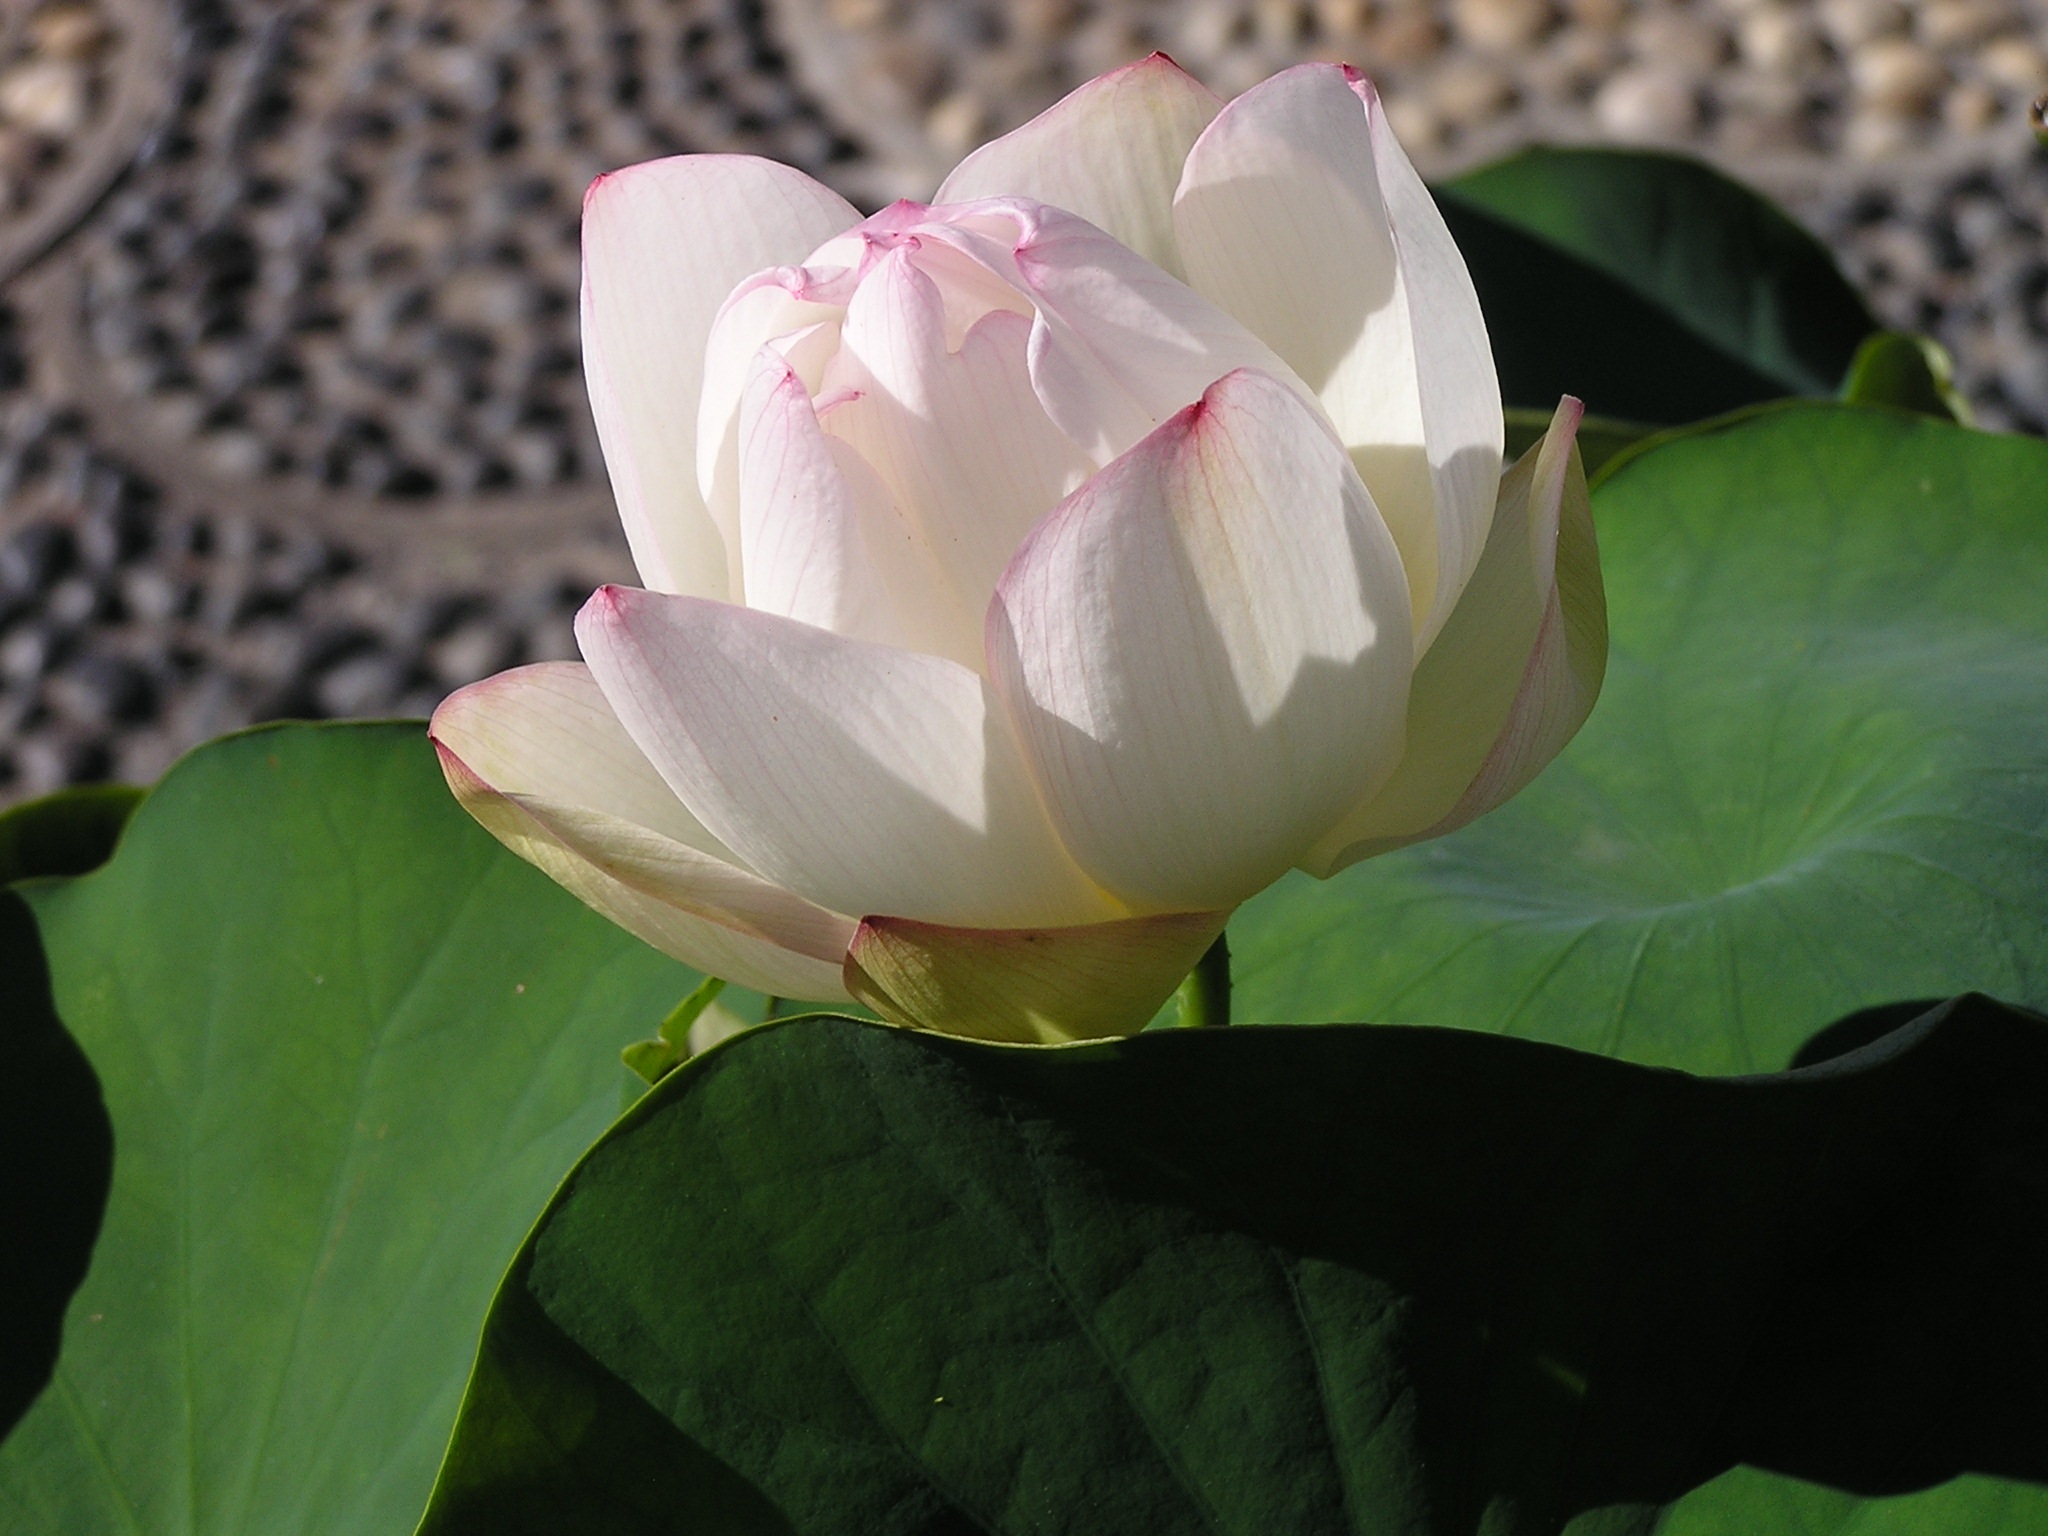
blossom, plant, flower, petal, pond, botany, sacred lotus, aquatic plant, flora, water lily, lotus, macro photography, flowering plant, pale pink, plant stem, land plant, lotus family, proteales